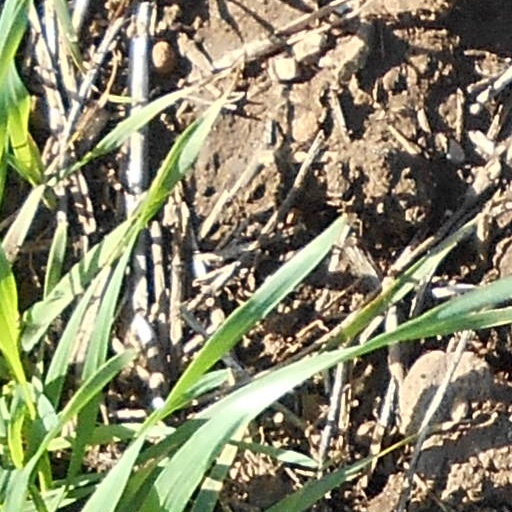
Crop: wheat